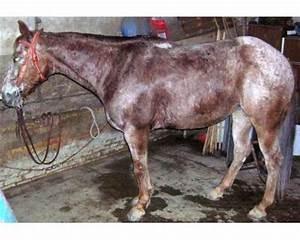
horse